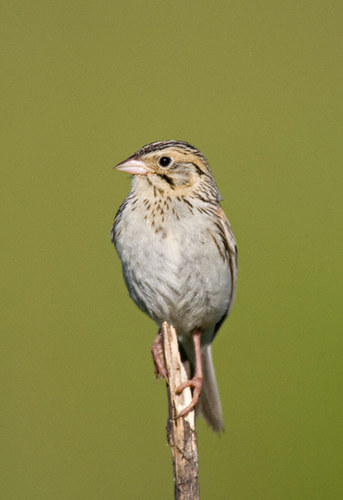
a small light colored bird with brown speckles on it's breast and a small pointe beak.
this small headed bird has traces of golden brown and black in its feathers as well as a white chest.
a small gray bird with a light brown face and eyebrows, and a short yellow bill.
this small bird has a pinkish beak and feet, its body is off white, the head and upper breast have black and yellow markings.
a small off-white bird with a speckled, brown pattern on its breast.
this mostly gray bird has a black crowna nd brown eyebrow with pink tarsus and feet.
this bird is white with yellow and has a very short beak.
this is a small grey bird with a yellow and brown striped face.
this bird is white and brown in color, with a brown beak.
this bird has a white belly with a brown cheek patch and a brown crown.
Species: Baird Sparrow